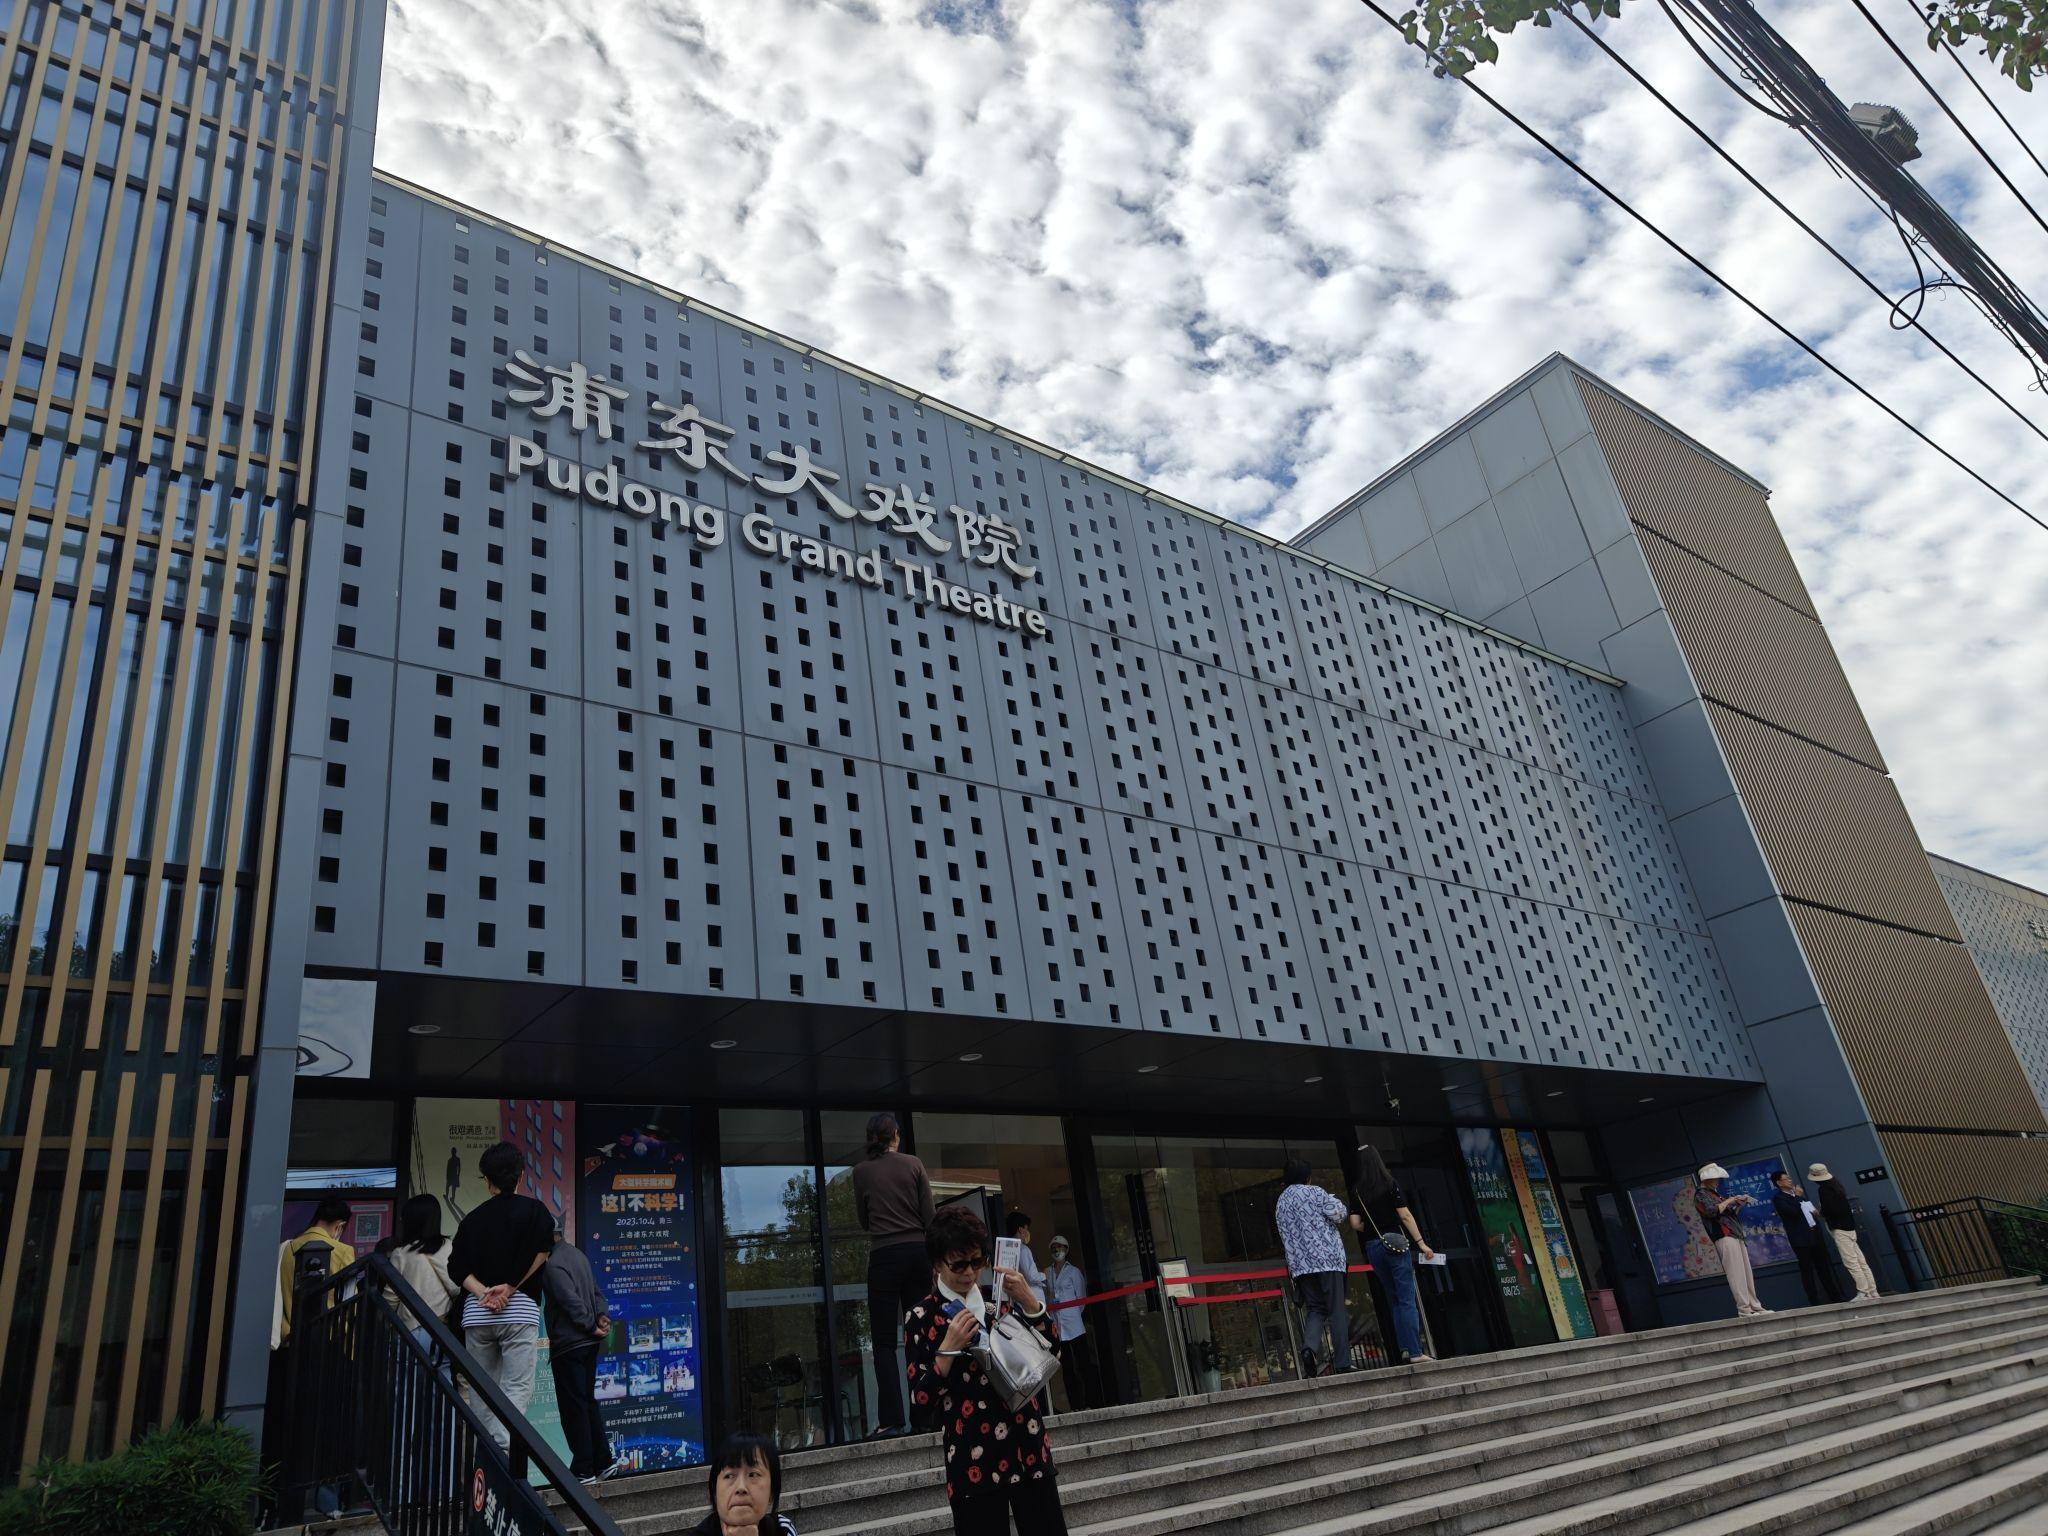
地标名称：浦东大戏院
所在城市：上海市·浦东新区